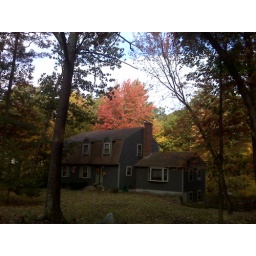
Pretty red tree in background